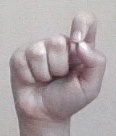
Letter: fa